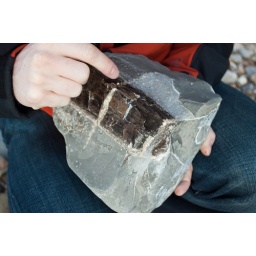
tree in a rock